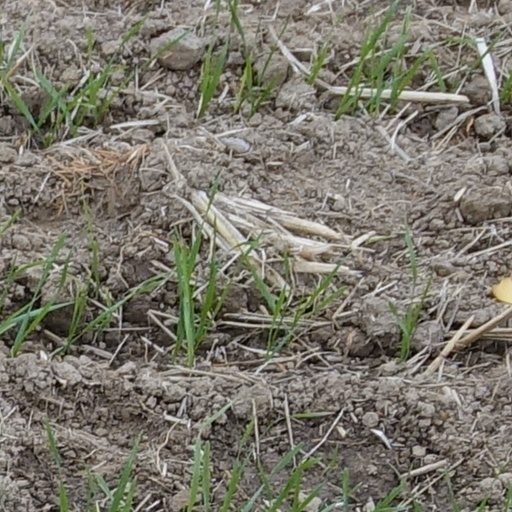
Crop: wheat